National Park Service Route 615

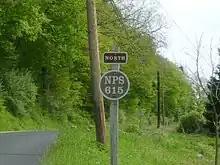
National Park Service Route 615 heading to the north in Walpack Center

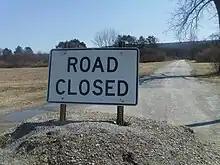
Route 615's abandoned portion of Ennis Road at County Route 615

National Park Service Route 615 begins at the Warren and Sussex County line south of Flatbrookville, New Jersey. Route 615 heads northward through the Delaware Water Gap National Recreation Area along the alignment of the Old Mine Road until the intersection with Flatbrook-Stillwater Road, where the highway heads to the north. The route soon enters the small community of Flatbrookville, New Jersey (now maintained by the National Park Service), winding through woodlands as a two-lane asphalt highway. A short distance later, Route 615 cross the Flat Brook and turn to the northeast along Walpack Road, paralleling the Flat Brook for several miles. Eventually, the Flat Brook recedes to the southeast, and the highway makes a curve to the northeast through the rural farmlands for several miles. Soon the Flat Brook does return along Route 615 and intersecting with Haneys Mill Road, a dirt road, where the highway turns further northeast along Walpack. The highway continues down the Flat Brook Valley, passing a local RV park before heading northbound through woodlands, where it curves to the north.